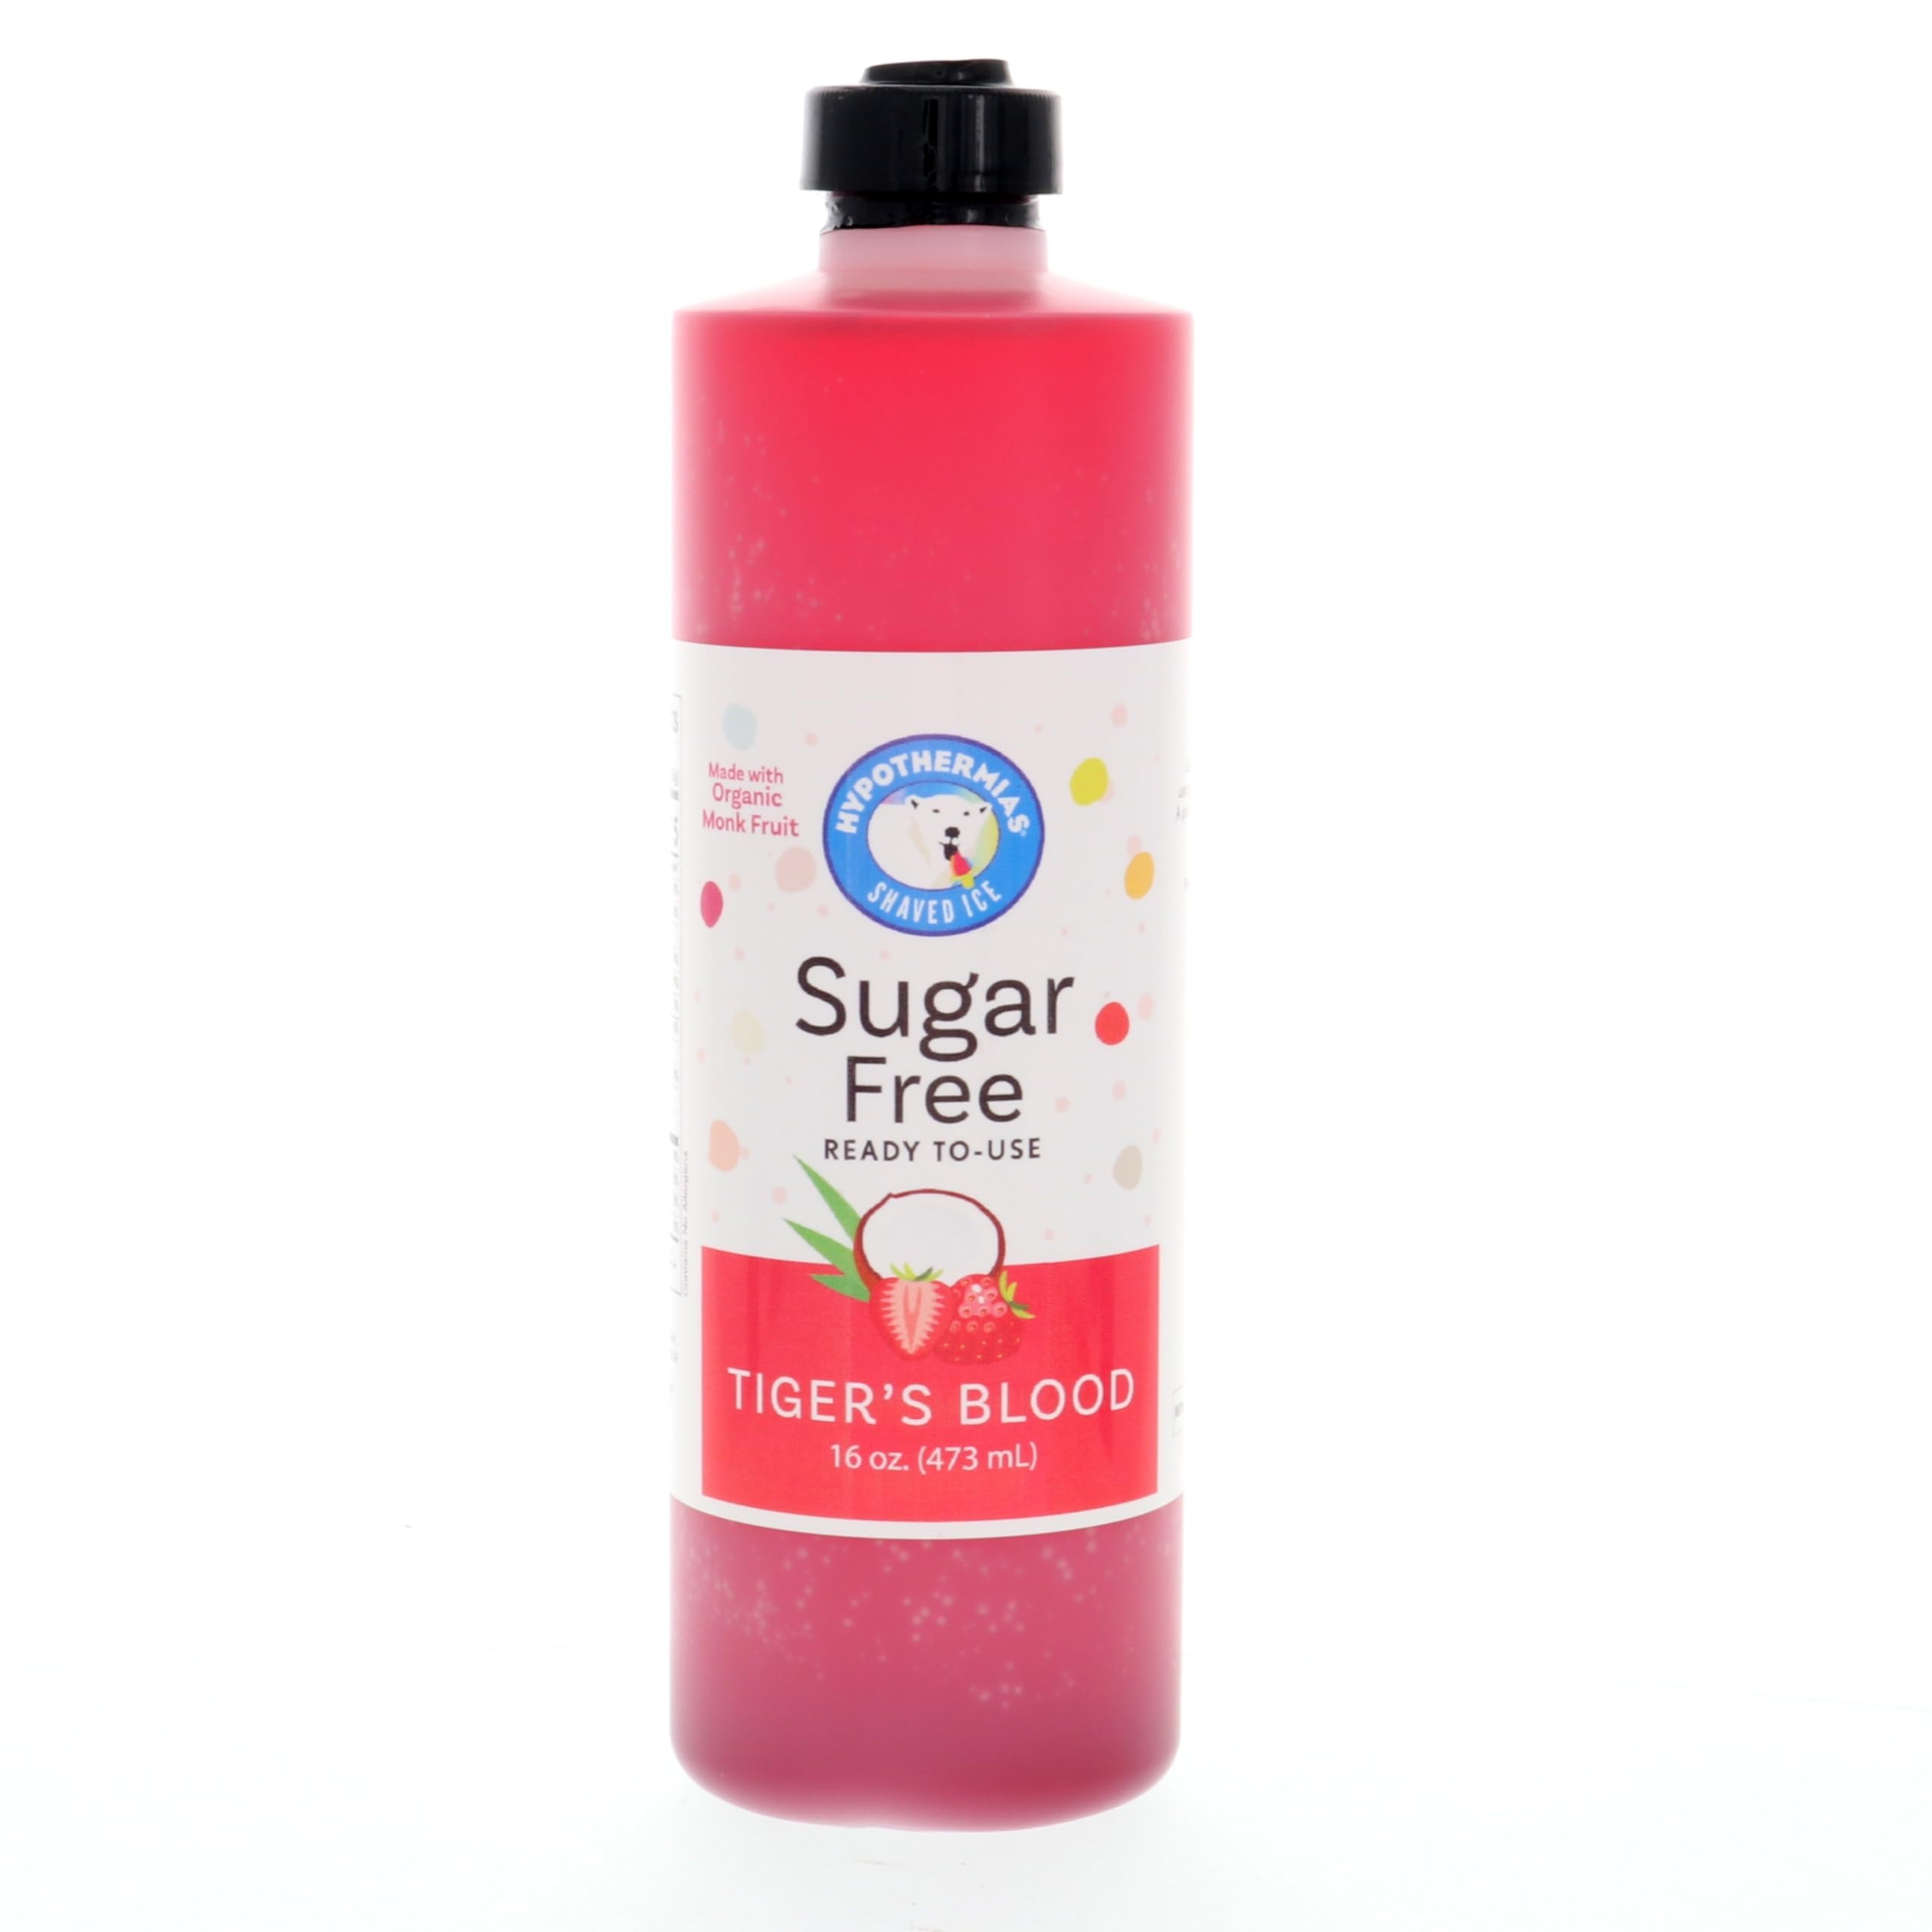
Item Name: Hypothermias Sugar Free Syrup for Snow Cone, Shaved Ice, Drinks - Pint (16 fl oz) - Made with Organic Monk Fruit and Non-GMO Organic Erythritol - BPA-Free Plastic Bottle (Tiger's Blood)
Bullet Point 1: Hypothermias sugar-free Hawaiian 🍧 snow cone flavor syrup is Keto-friendly! Made with organic monk fruit and Non-GMO organic erythritol, both occurring naturally from plants and fruits, you can enjoy our sugar free flavored syrup with peace of mind.
Bullet Point 2: Our sugar free syrup for drinks are crafted under the Tucson sun in small batches with premium ingredients to ensure an exceptional taste. Excellence in every sip!
Bullet Point 3: Hypothermias is a family-owned, small business in Tucson, Arizona, USA, a UNESCO Creative City of Gastronomy. Our sugar free flavor syrup is craftsmanship that you can taste. Order your sugar free snow cone syrup from a brand you can rely upon for quality. Trust the flavor experts in the desert!
Bullet Point 4: Hypothermias sugar free shaved ice syrup is packaged in a recyclable BPA-free plastic bottle. You can enjoy a sugar free dessert that's environmentally conscious!
Bullet Point 5: Unleash the versatility of our sugar free flavoring syrup. Whether in your morning coffee, refreshing tea, bubbly sodas, plain water, craft cocktails or mocktails, this sugar free flavoring is your key to a world of delightful flavors. Not just for frozen treats, it's also perfect for enhancing your baked goods.
Product Description: Upgrade your flavor experience today with Hypothermias syrup, a sugar free flavor enhancer that will transform your beverage of choice into a delicious guilt-free treat. Transform ice into a sugar free snack, boost your morning coffee or tea, craft the perfect cocktail without all the sugar or amplify your water with a sugar free flavor twist. Refine every moment with the unparalleled taste of Hypothermias sugar-free syrup flavors. Savor the sweetness of life guilt-free. Ofrecemos opciones sin azúcar para aquellos que buscan una delicia más saludable. Nuestros jarabes sin azúcar están elaborados con fruta del monje orgánica y eritritol orgánico. Jarabes de Hypothermias. Son los mejores.
Value: 16.0
Unit: Fl Oz

Price: 13.95